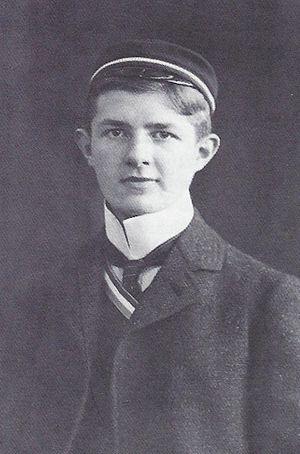
Arnold Thomas Eucken, né le 3 juillet 1884 à Iéna et mort le 16 juin 1950 à Seebruck, est un physico-chimiste allemand auteur de travaux importants en chimie physique et chimie industrielle. Il a travaillé sur les propriétés des corps à très basse température, la structure des liquides et des solutions électrolytiques, la cinétique chimique des gaz et la catalyse.